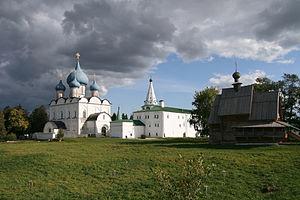
Le kremlin de Souzdal est la partie la plus ancienne et le cœur historique de la ville de Souzdal. Il existe depuis le Xᵉ siècle, selon la chronique depuis 1024. Situé dans un méandre de la rivière Kamenka, au sud de la ville, il représente avec ses édifices témoins des pouvoirs religieux et princiers un ensemble remarquable classé au patrimoine de l'humanité par l'UNESCO dans le cadre des monuments de Vladimir et de Souzdal.
La liste des châteaux en Russie est non exhaustive, et regroupe des châteaux fortifiés et monastères fortifiés construits en Russie. Elle ne prend pas en compte les châteaux d'agréments, les résidences impériales et les palais princiers ou particuliers.